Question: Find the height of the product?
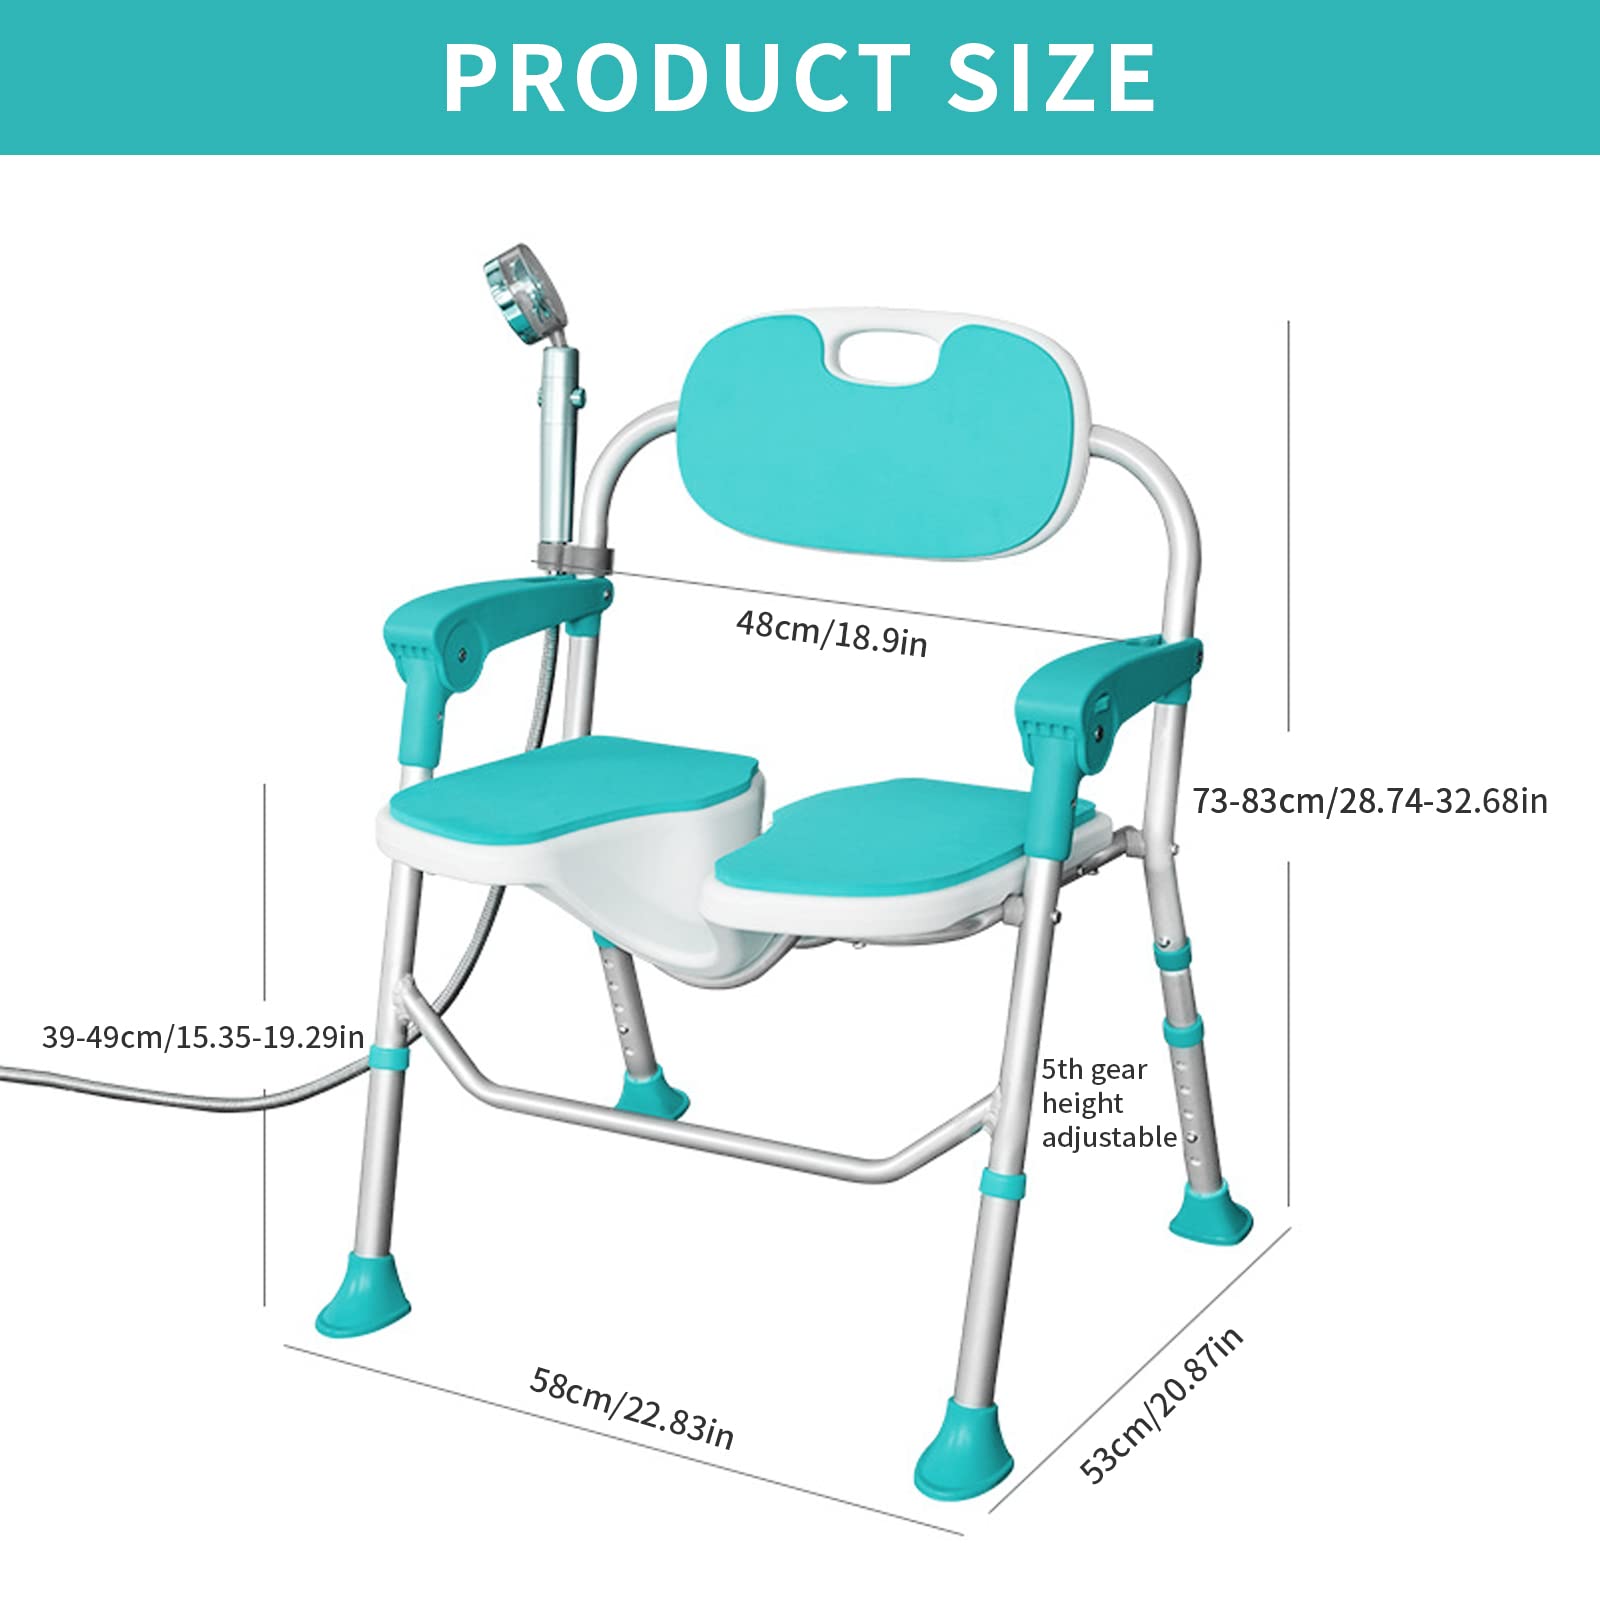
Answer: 73.0 centimetre